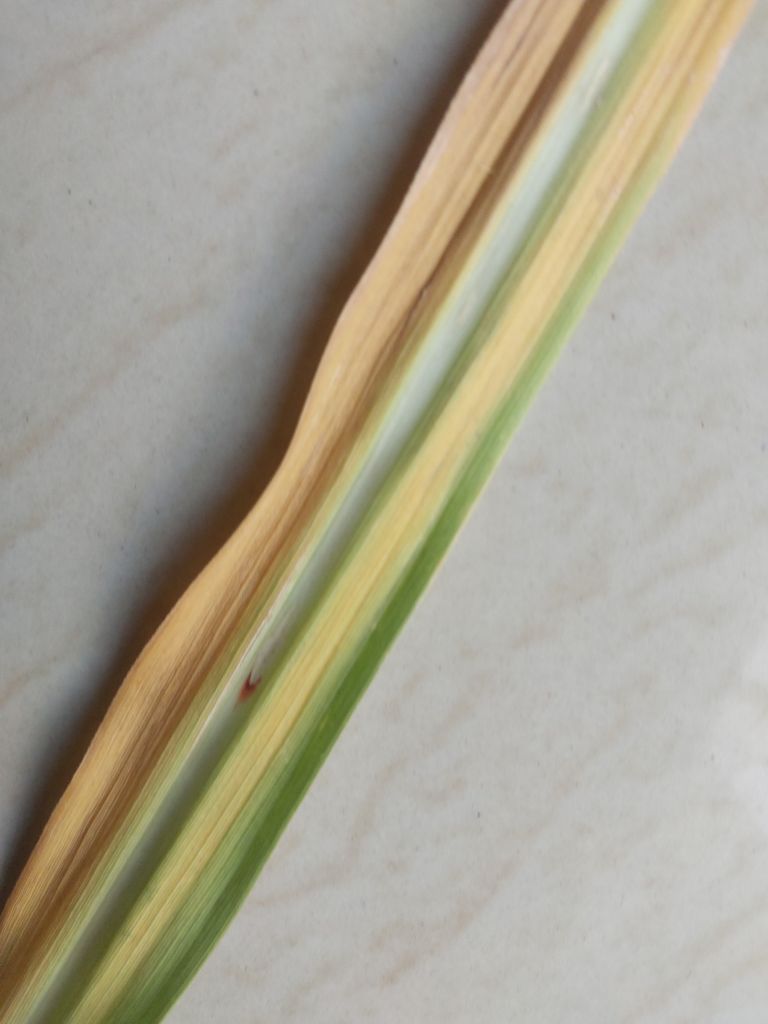
Label: Brown Spot